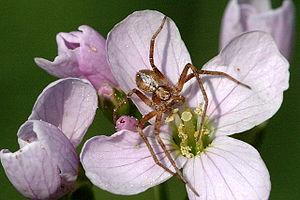
Les Philodromidae sont une famille d'araignées aranéomorphes.